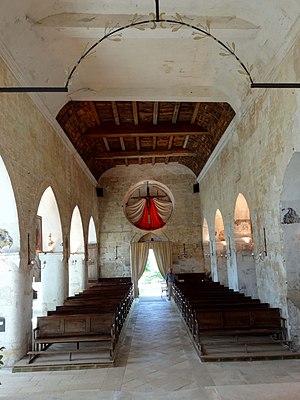
Intérieur de l'église - voir titre.
L'église Sainte-Geneviève est une église catholique paroissiale située à Marolles, dans le département de l'Oise, en France. Elle a été bâtie au cours des années 1130 par un atelier venu de Normandie. Son style roman tardif fait déjà appel à l'arc en tiers-point et au voûtement d'ogives, réservée en l'occurrence à la croisée du transept, qui constitue la partie la plus intéressante de l'église à l'intérieur. En même temps, l'absence de colonnettes à chapiteaux sur les grandes arcades de la nef basilicale, et la sculpture très stylisée et à faible relief des chapiteaux de la croisée du transept, paraissent déjà archaïques à la période de construction. Assez curieusement, la nef, d'une extrême sobriété à l'intérieur, était richement décorée à l'extérieur. En témoignent encore l'archivolte du portail occidental, et les corniches et la décoration des fenêtres latérales, aujourd'hui uniquement visibles depuis les bas-côtés. À l'extérieur, le principal élément qui reste des années 1130 est l'impressionnant clocher roman avec trois étages de baies et une haute flèche de pierre octogonale. Il passe pour être l'un des plus beaux du département.